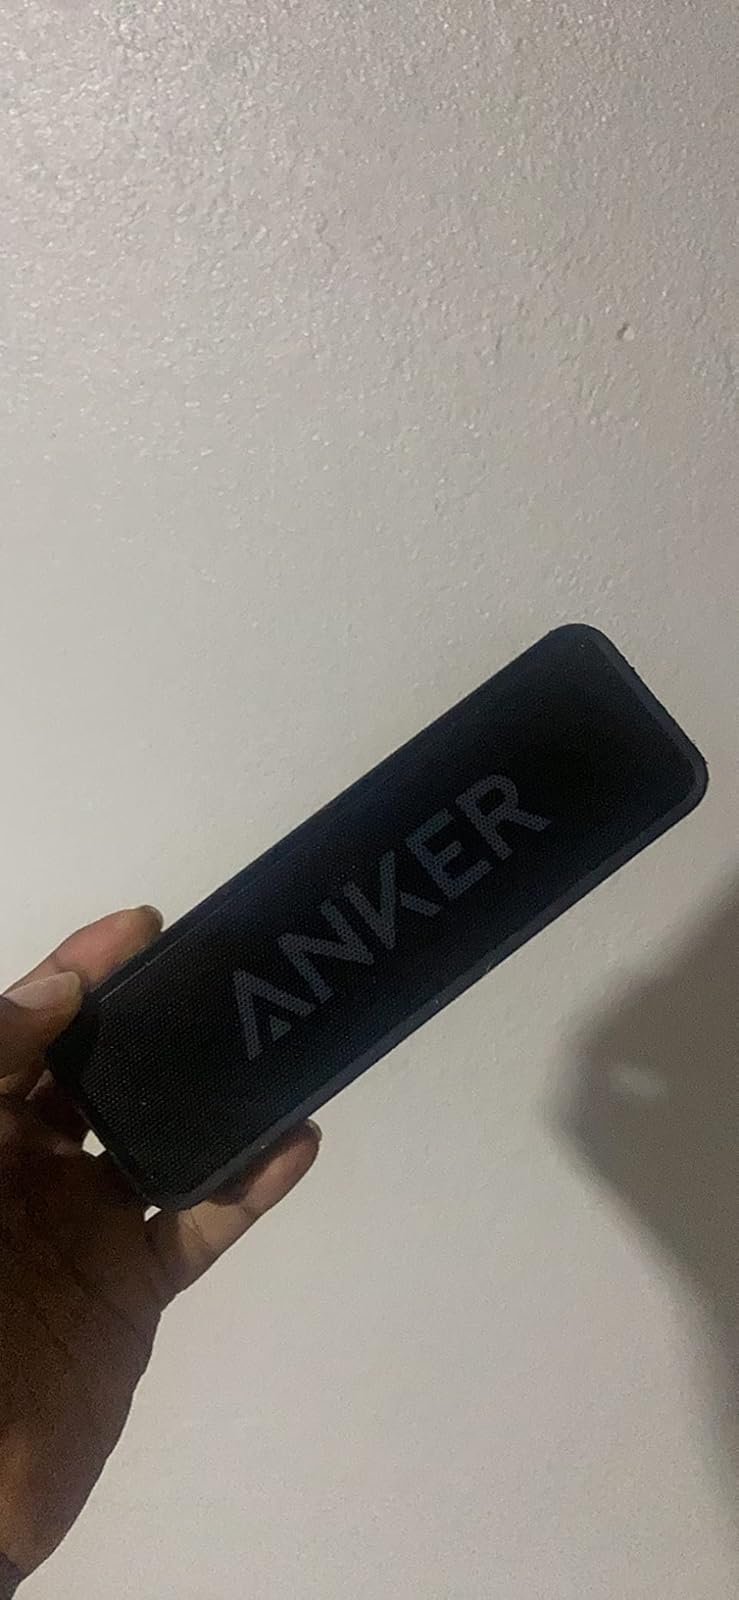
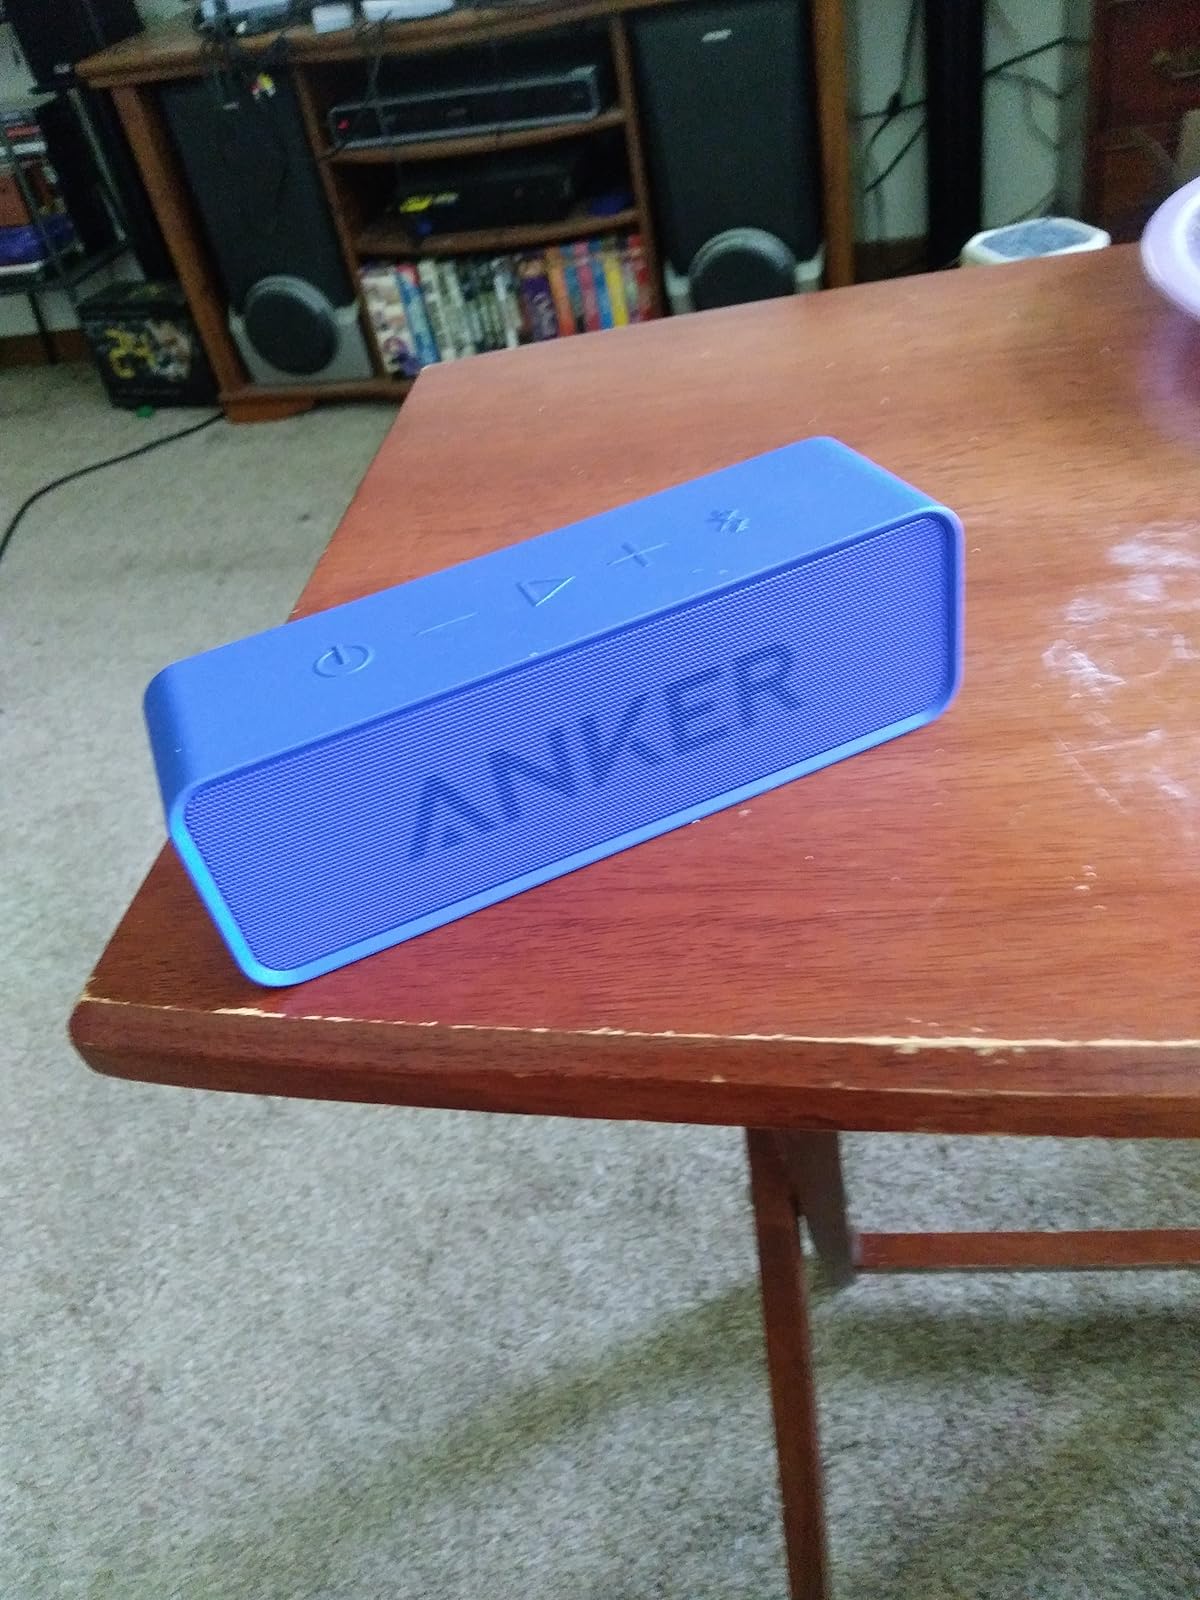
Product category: speaker
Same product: no